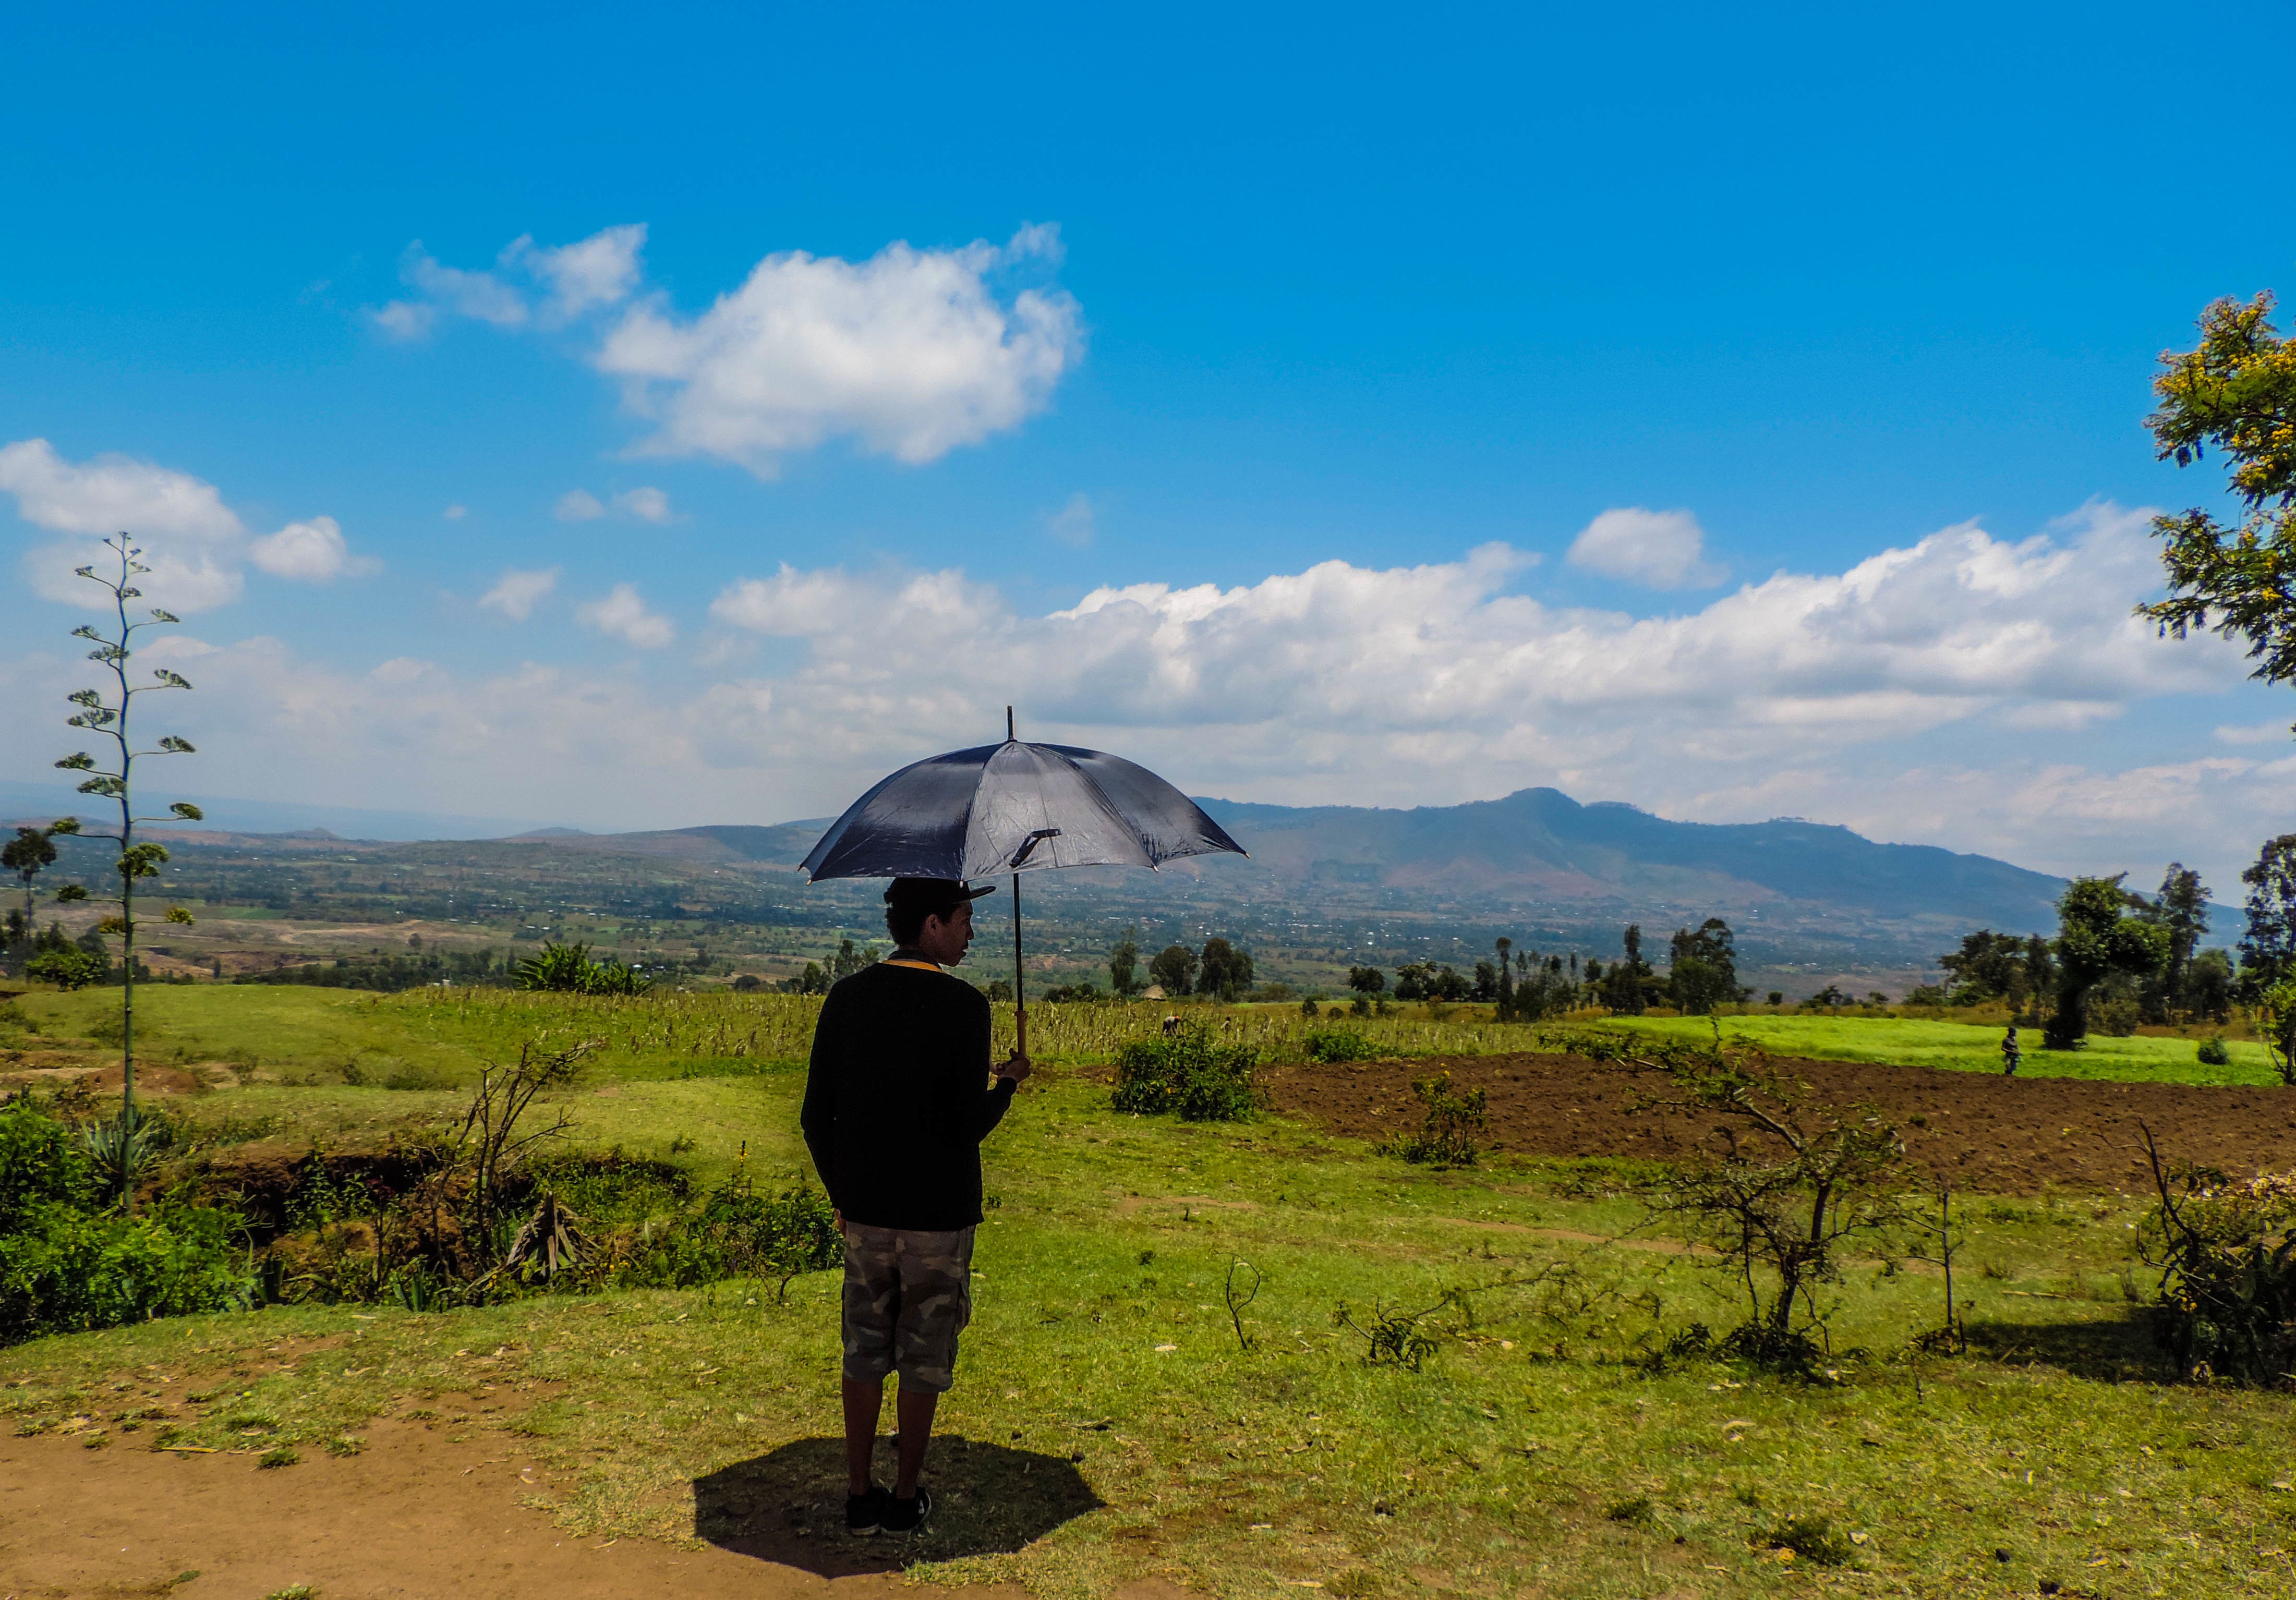
landscape, field, farm, meadow, hill, agriculture, plain, grassland, rural area